WEVD

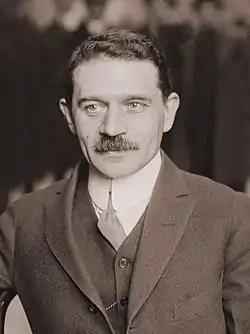
Socialist Party leader Morris Hillquit, an attorney, was instrumental in the 1928 and 1931 regulatory defenses of WEVD.

On top of the Socialist Party's financial troubles came regulatory problems with the FRC. Stations were initially issued a series of temporary authorizations starting on May 3, 1927. In addition, they were informed that if they wanted to continue operating, they needed to file a formal license application by January 15, 1928, as the first step in determining whether they met the new "public interest, convenience, or necessity" standard. On May 25, 1928, the FRC issued General Order 32, which notified 164 stations, including WEVD, that "From an examination of your application for future license it does not find that public interest, convenience, or necessity would be served by granting it." Critics saw this as part of a plan to rationalize the distribution of radio assignments by forcing out small stations catering to niche audiences in favor of fewer high powered stations broadcasting commercially to a mass market.